Kaiser Motors

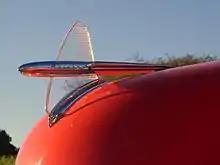
1949 hood ornament of the Virginian

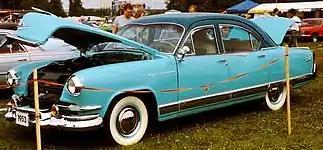
1953 Kaiser Manhattan

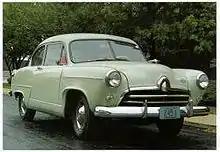
1952 Allstate

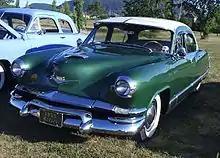
1953 Kaiser Custom 6

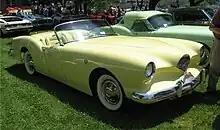
1954 Kaiser Darrin

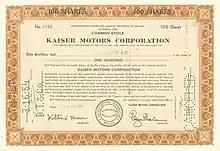
Share of the Kaiser Motors Corp., issued 19. February 1954

Kaiser Motors (formerly Kaiser-Frazer) Corporation made automobiles at Willow Run, Michigan, United States, from 1945 until 1953. In 1953, Kaiser merged with Willys-Overland to form Willys Motors Incorporated, moving its production operations to the Willys plant at Toledo, Ohio, where the company continued to build automobiles under the Kaiser marque including the Kaiser Darrin until 1955. Their South American operations continued to build passenger cars well up into the 1960s. The company changed its name to Kaiser Jeep Corporation in 1963.